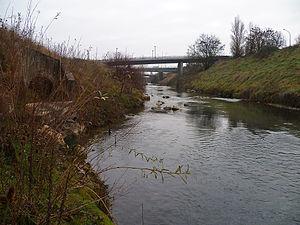
Toulouse (Haute-Garonne, Midi-Pyrénées, France)
L'Hers-Mort ou simplement Hers est une rivière du sud de la France, dans les deux départements de l'Aude et de la Haute-Garonne, dans la région Occitanie, et un affluent direct, en rive droite, de la Garonne. Il traverse les régions naturelles du Razès, de la Piège et du Lauragais.